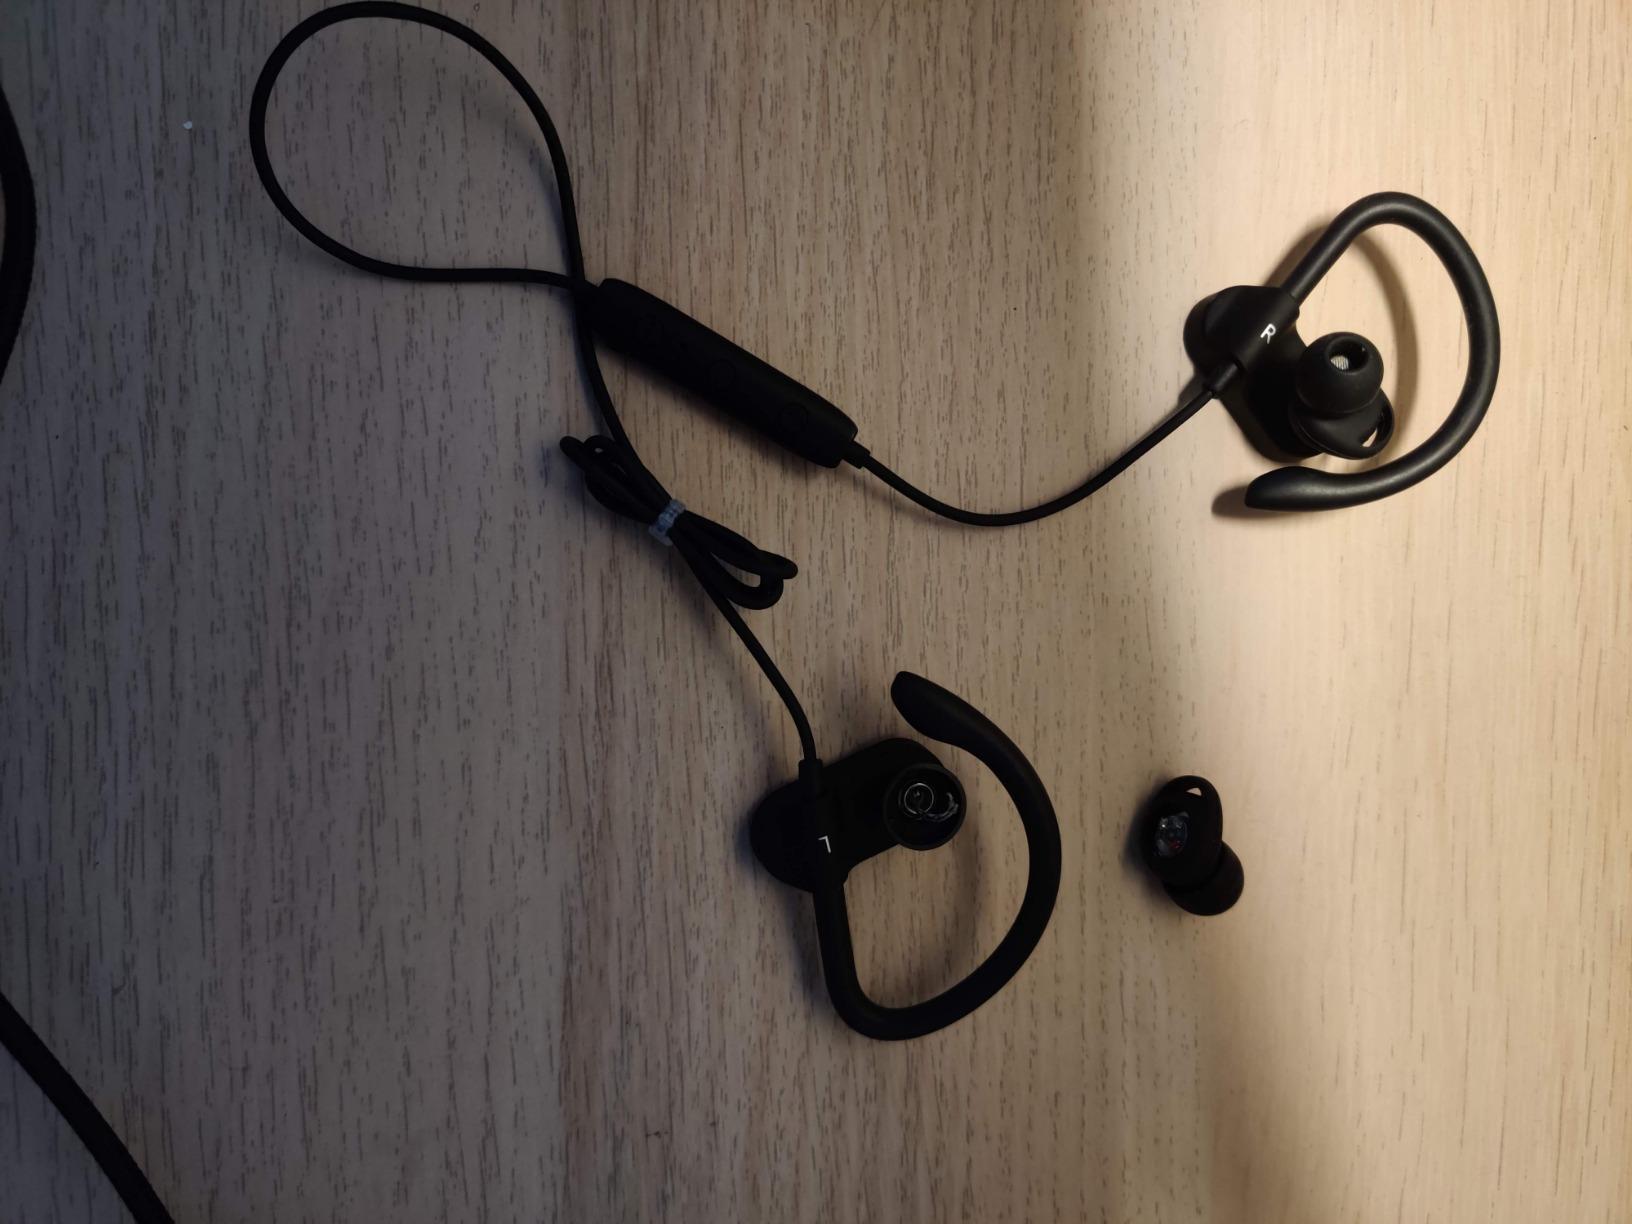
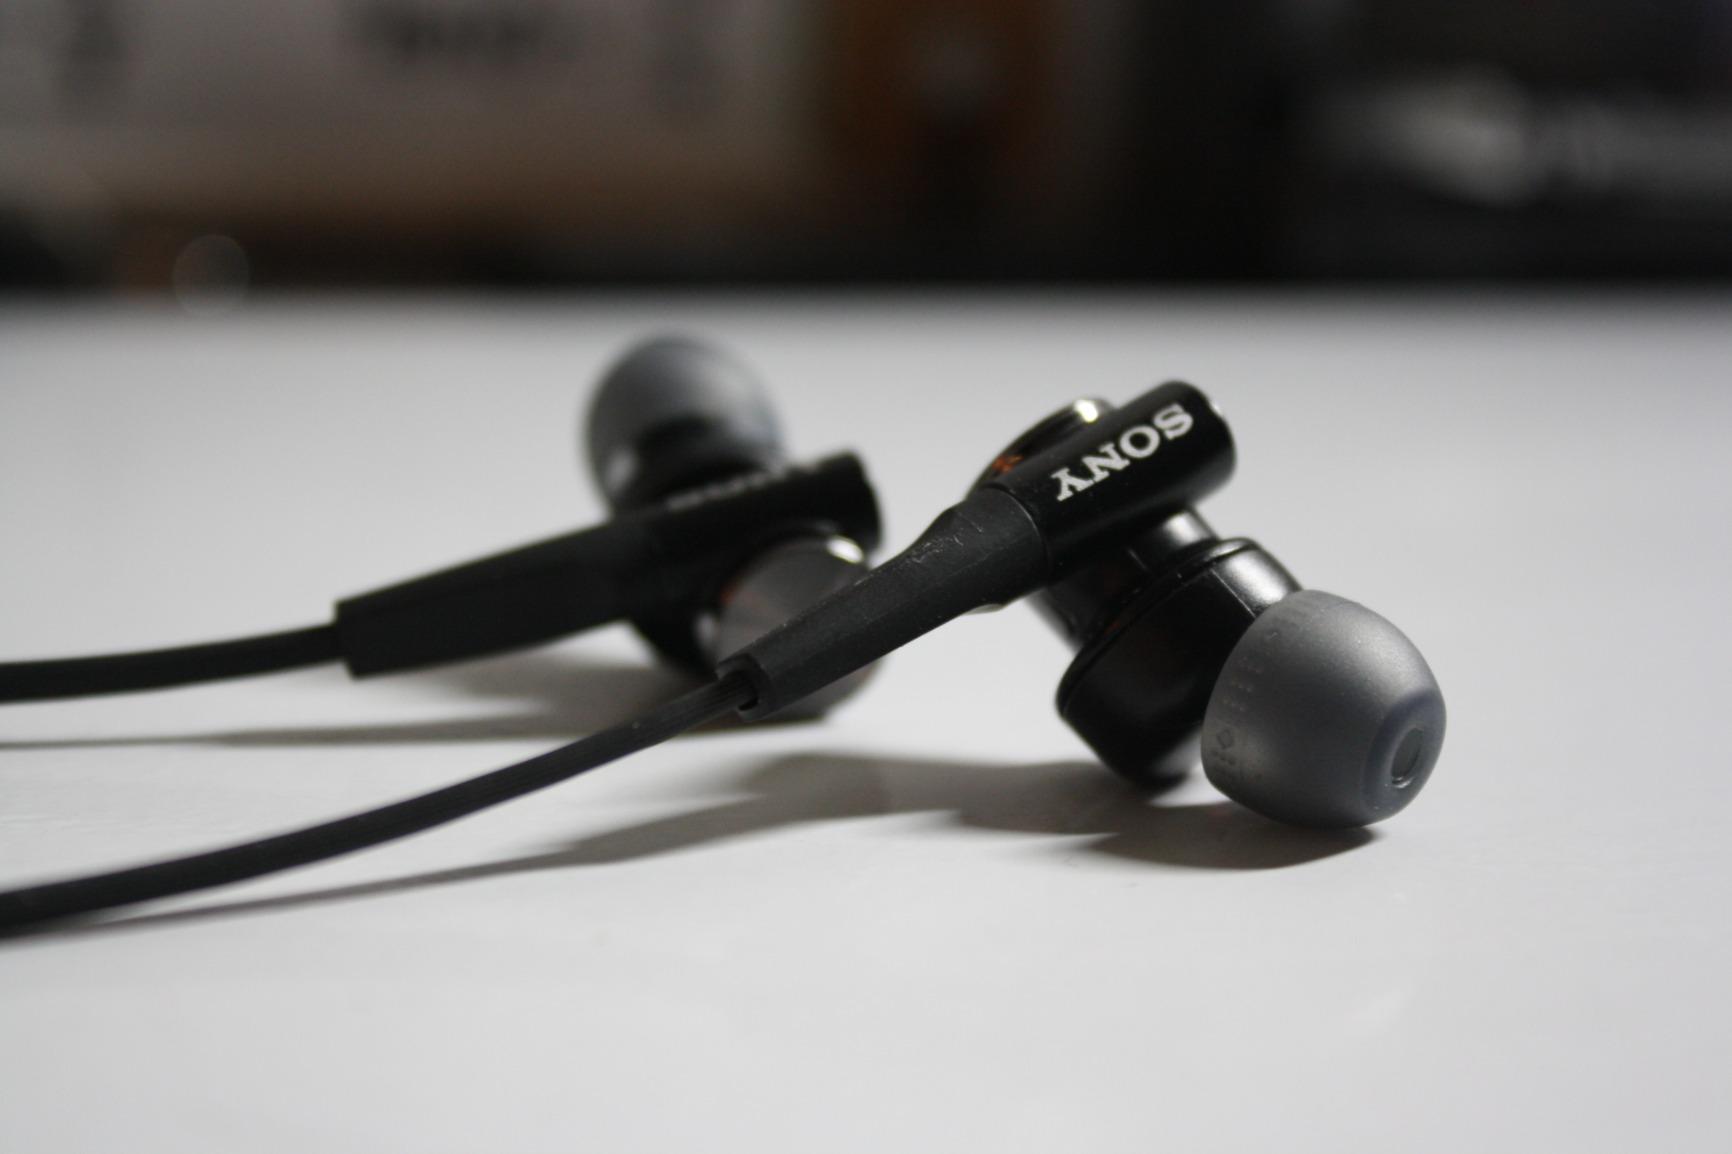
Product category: headphones
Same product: no